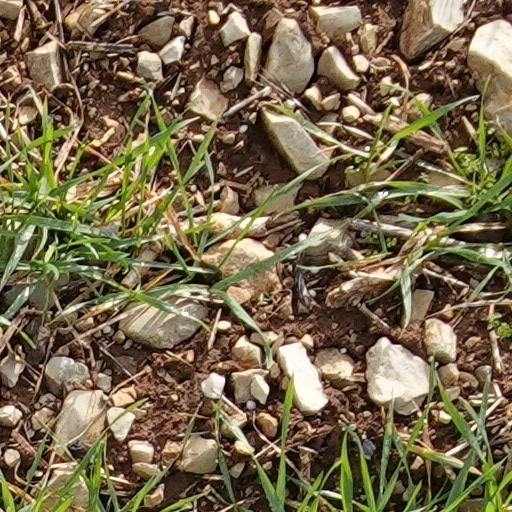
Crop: wheat